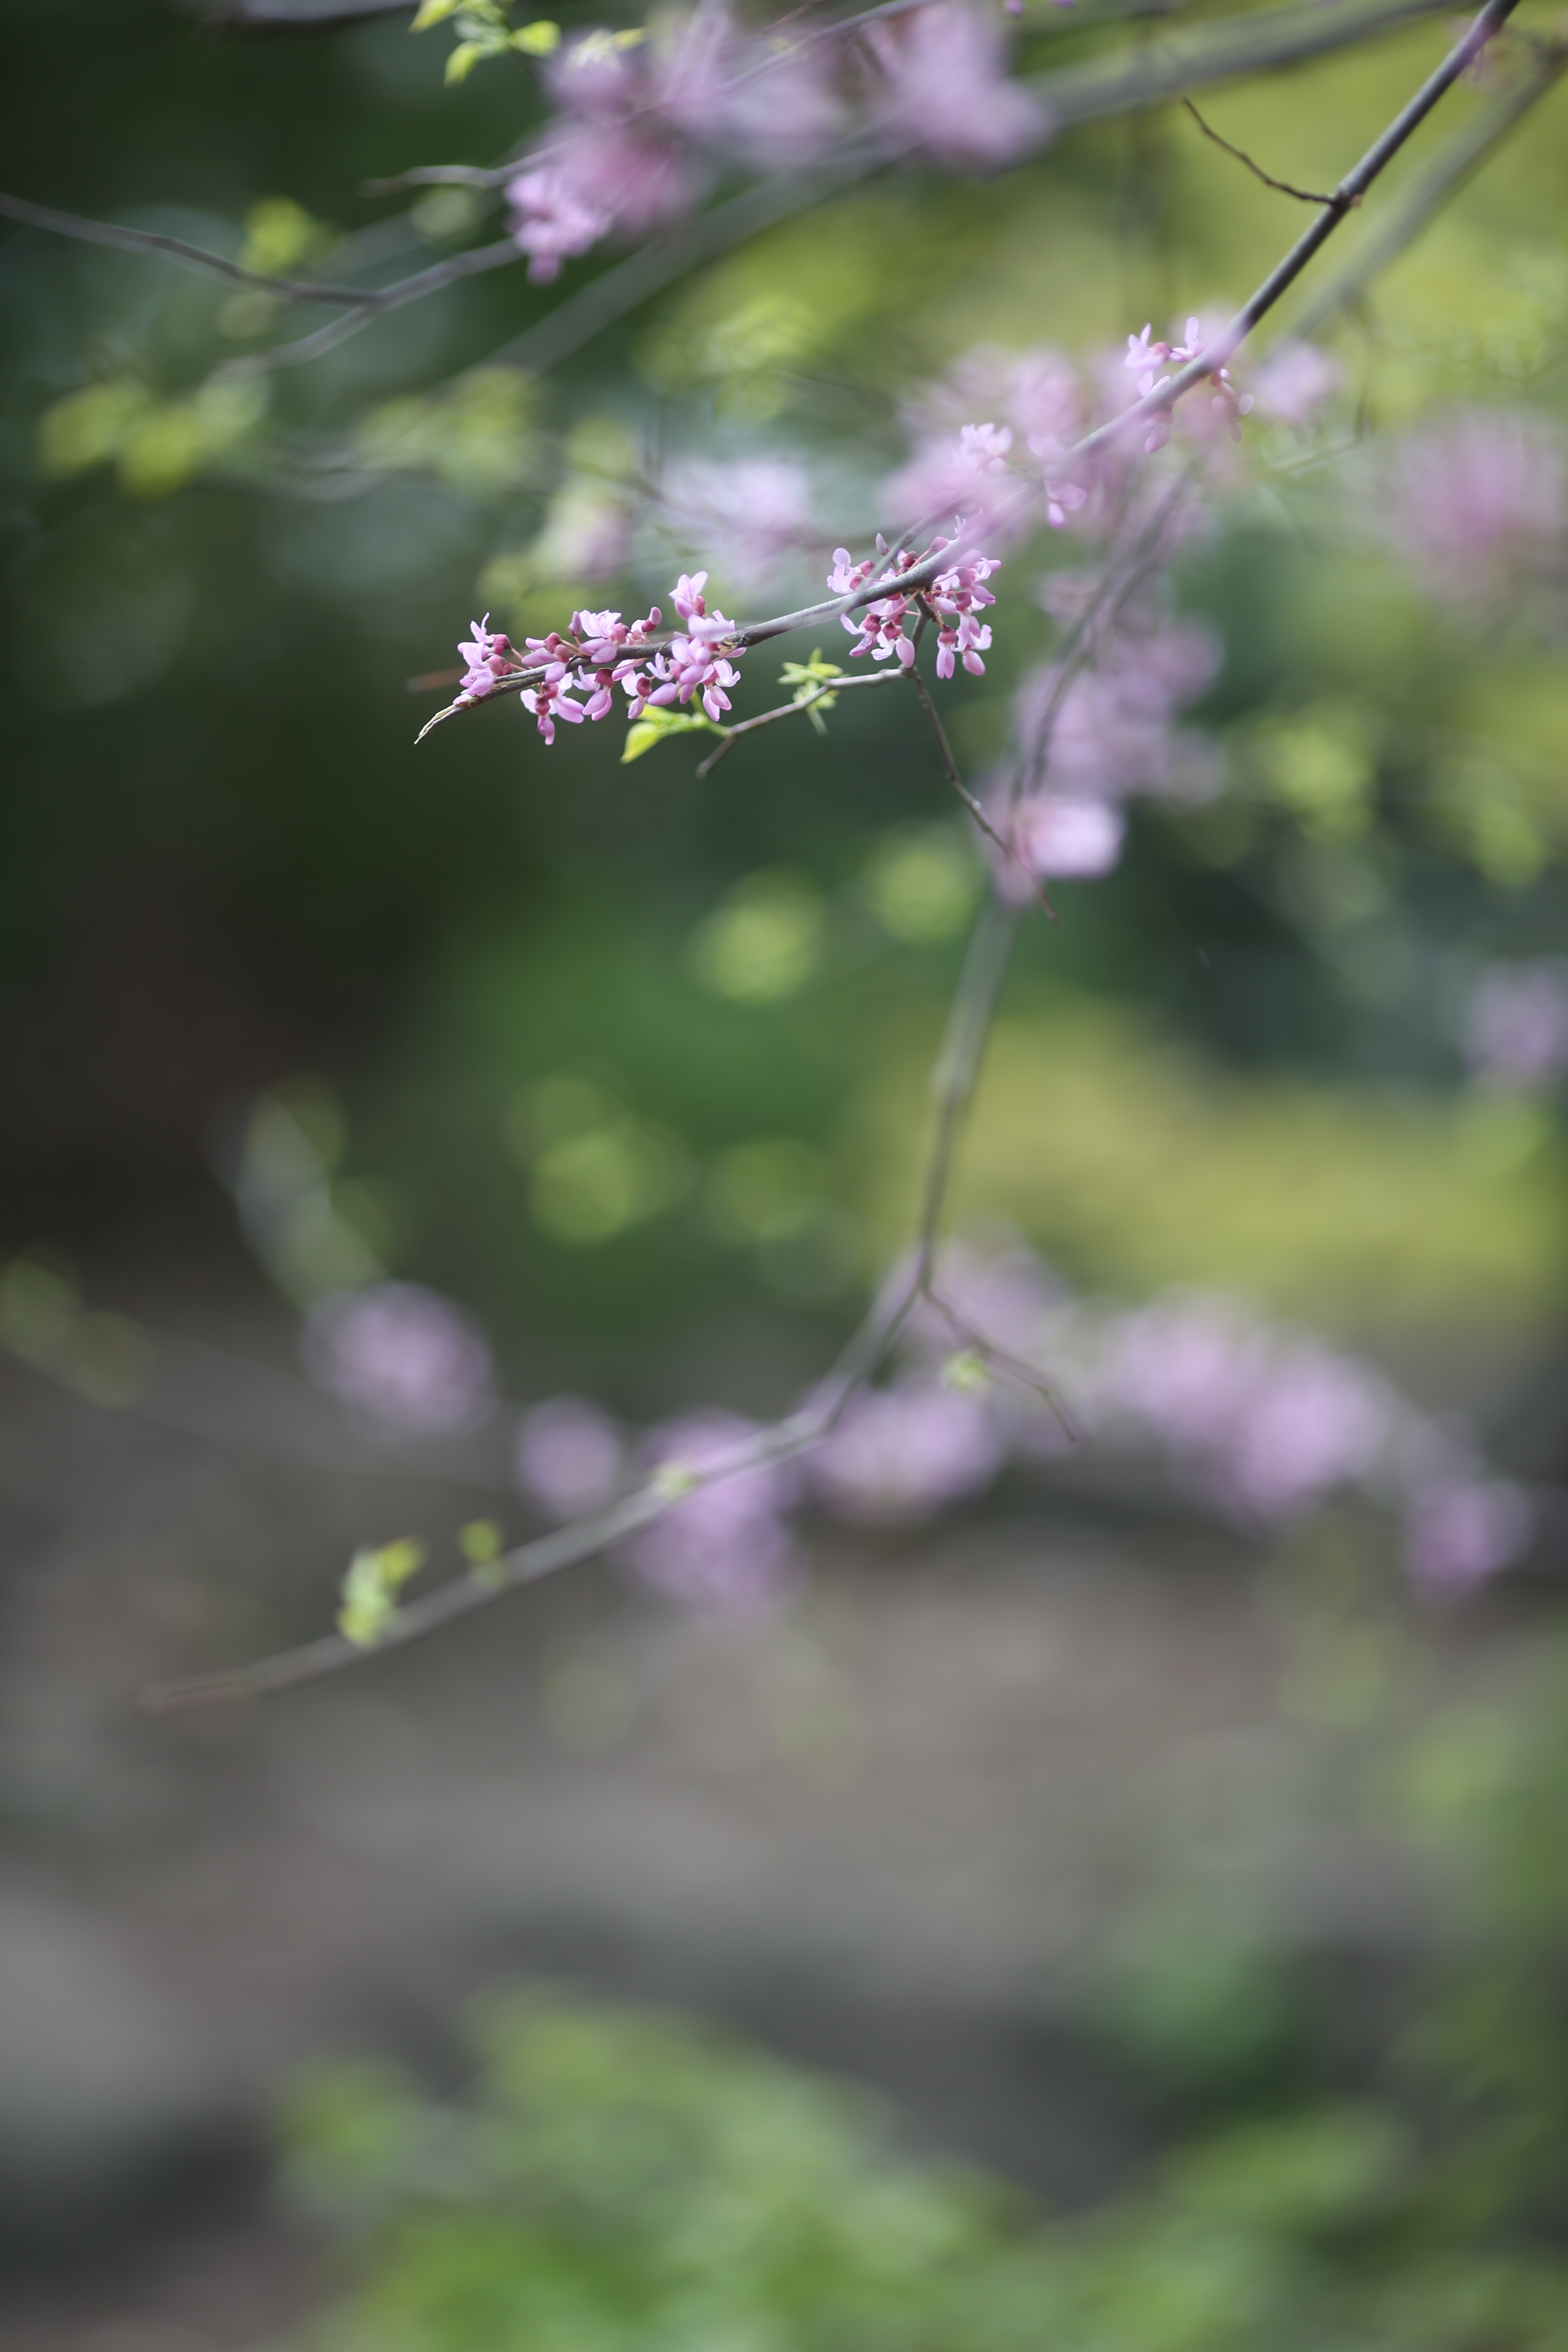
landscape, tree, nature, forest, grass, branch, blossom, bokeh, blur, plant, white, meadow, sunlight, leaf, flower, petal, bloom, floral, spring, green, macro, natural, autumn, botany, blooming, garden, pink, flora, season, wildflower, flowers, eastern, woodland, blossoming, macro photography, redbud, flowering plant, land plant